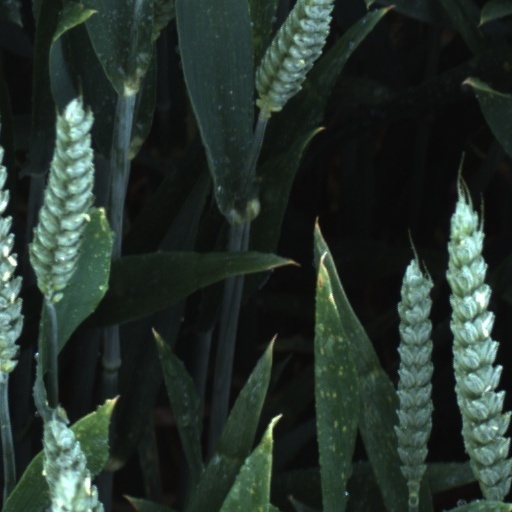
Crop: wheat